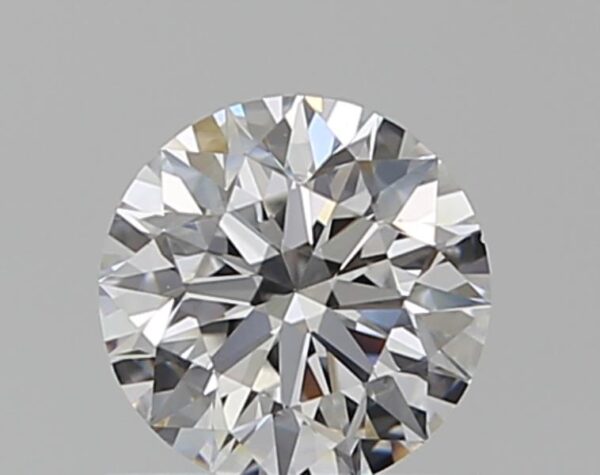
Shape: round
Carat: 0.55
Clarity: VS2
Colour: E
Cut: EX
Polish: EX
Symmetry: EX
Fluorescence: N
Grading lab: GIA
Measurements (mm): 5.24 x 5.27 x 3.28